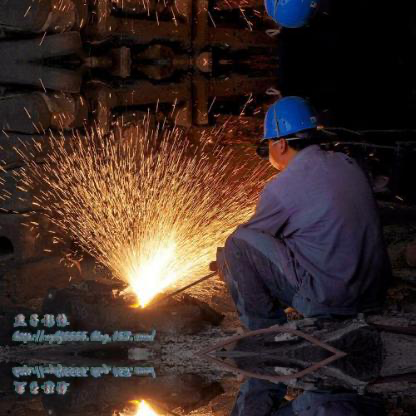
Objects in the image:
label: helmet
label: helmet